Worcester Shrub Hill railway station

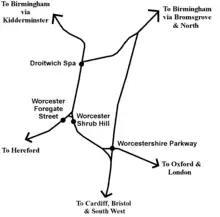
Map of railways around Worcester

The station is controlled by Worcester Shrub Hill Signal Box, located at the London (south) end of platform 1. The Worcester area is controlled by another two signal boxes at Henwick (west of Foregate Street) and Tunnel Junction (to the north of Shrub Hill).